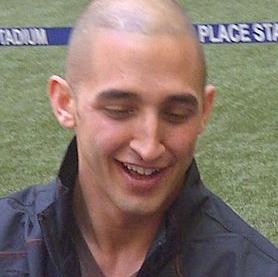
Age: 24